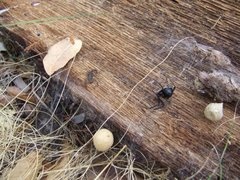
Species: Lactrodectus_hesperus